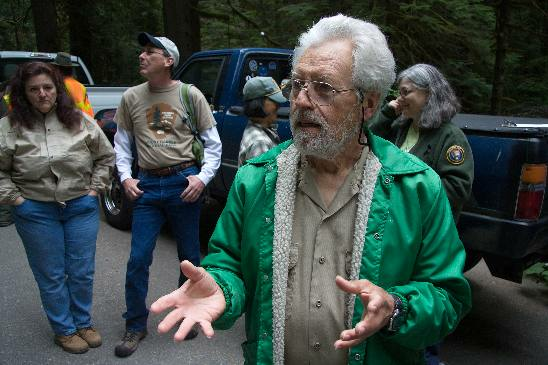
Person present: Yes